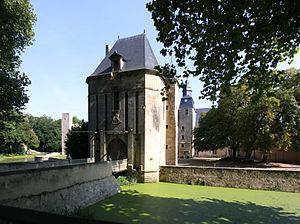
Le château de Bannegon est un château situé sur la commune de Bannegon, dans le département du Cher en France, sur la rivière Auron.